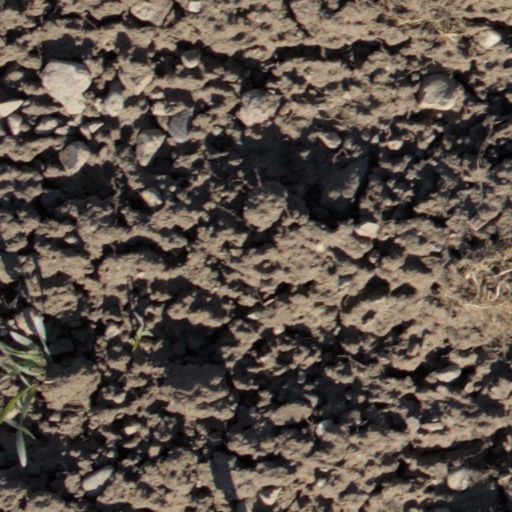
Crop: wheat